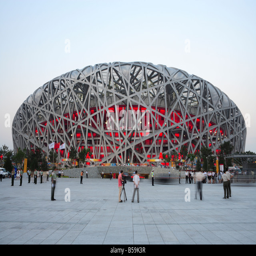
sports facility prior to an evening dress rehearsal for the olympic